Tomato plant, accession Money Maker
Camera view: horizontal (90 deg, fisheye); turntable rotation: 150 degrees
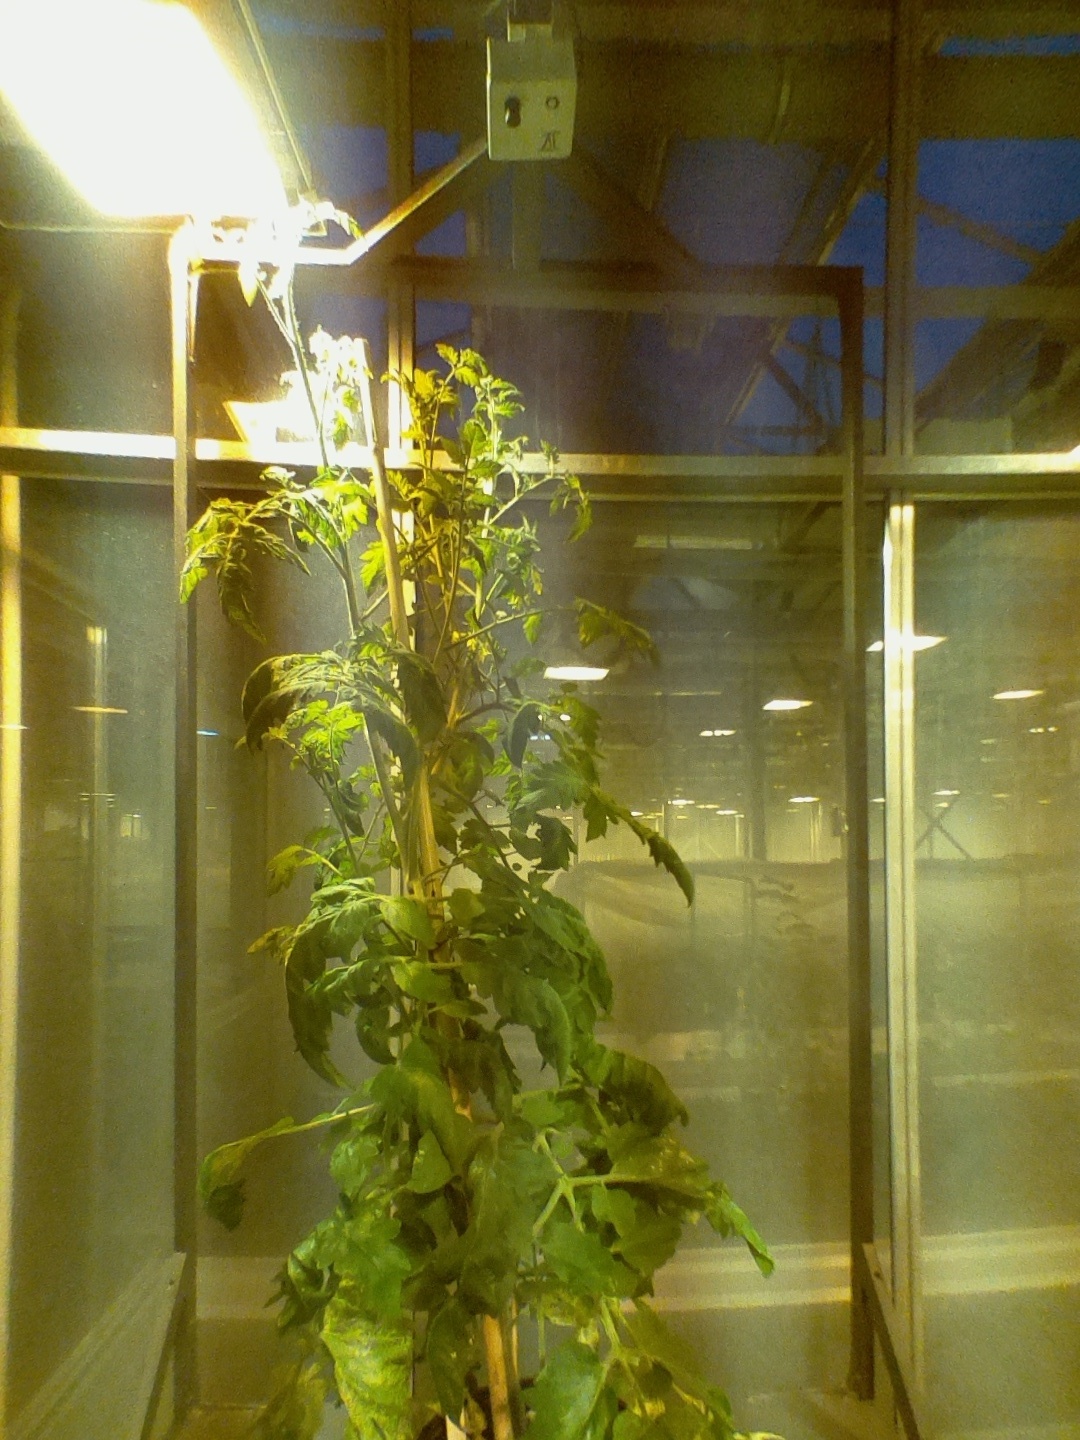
BBCH growth stage 72: 20%-30% of final fruit size